AS-1000

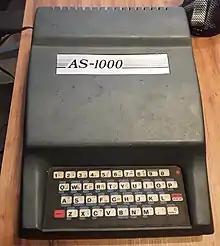

The AS-1000 was a Brazilian clone of the Sinclair ZX81 introduced by "Engebrás Eletrônica e Informática Ltda" in October 1983. The main differences regarding the ZX81 are the internal power supply and larger RAM. The machine had an initial retail price of Cr$ 195 000.